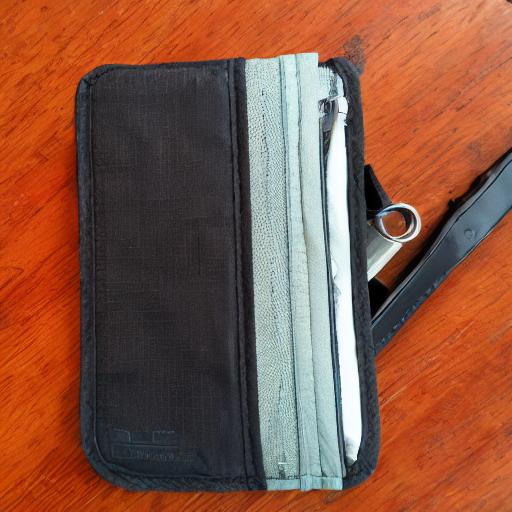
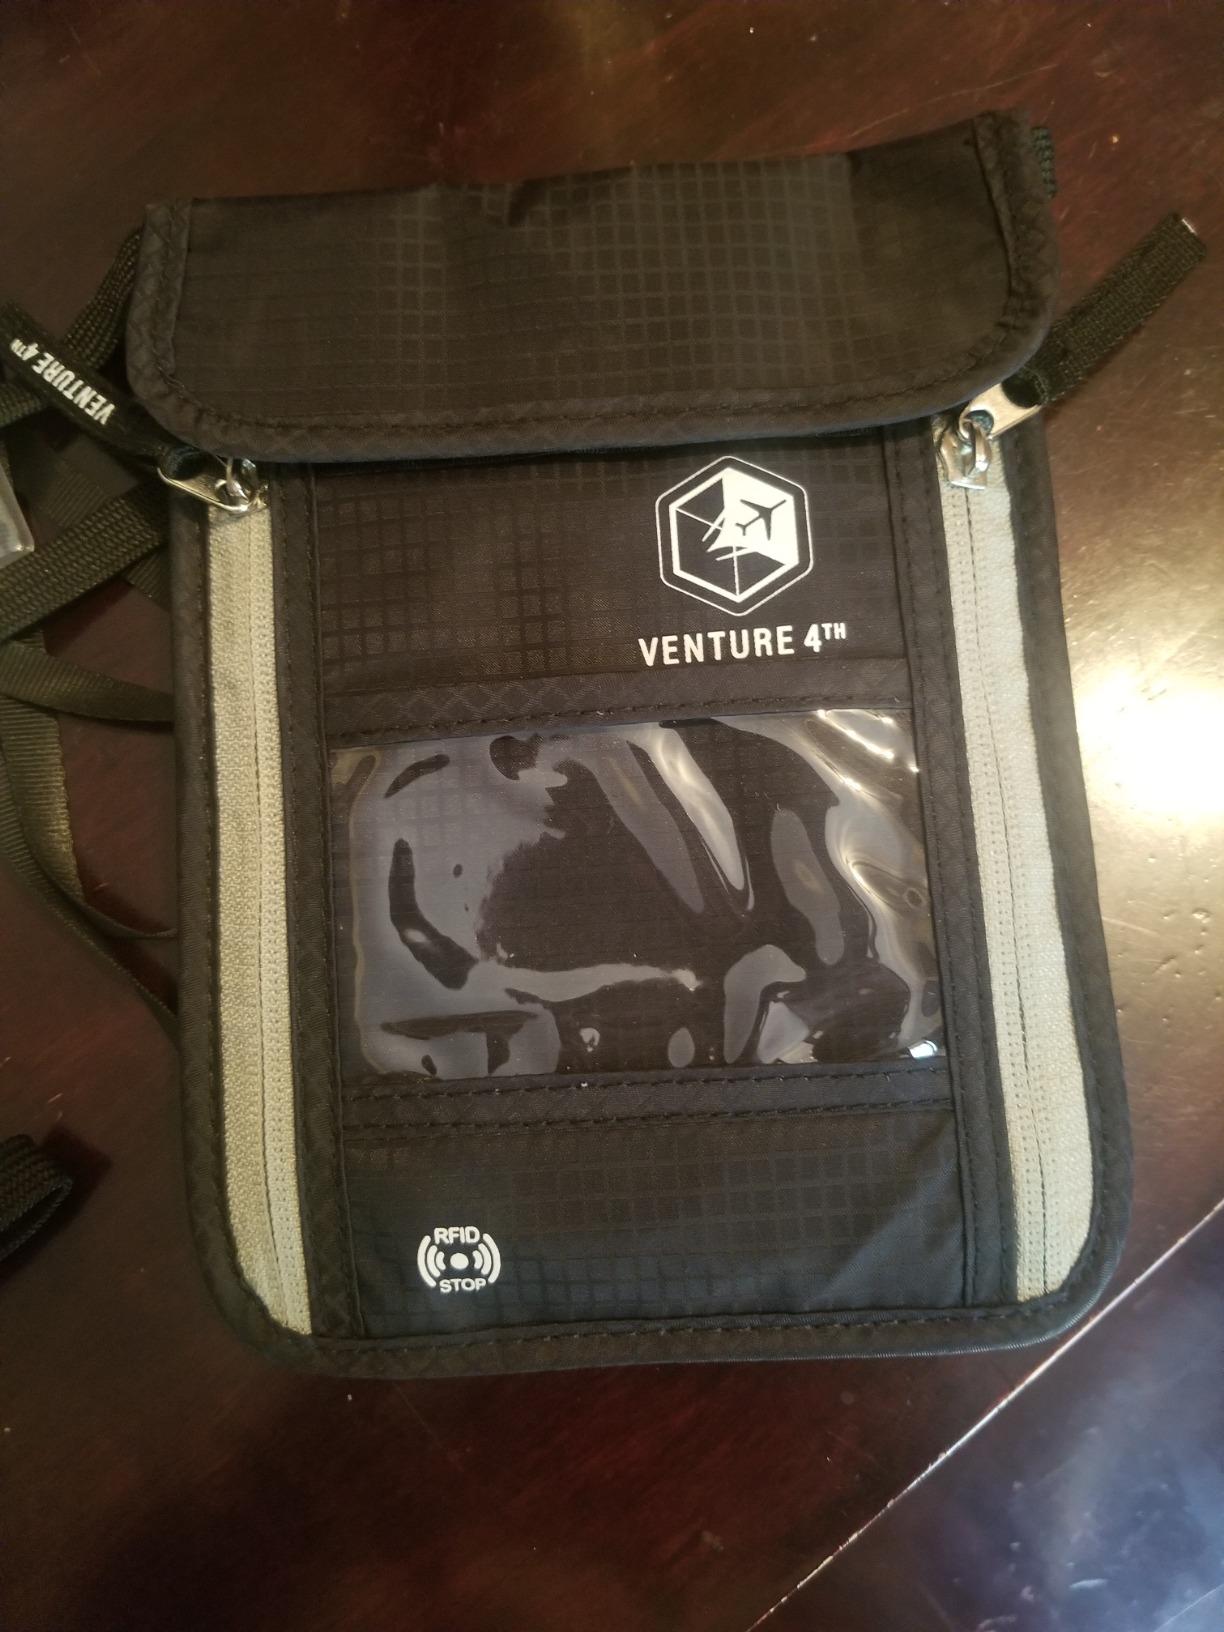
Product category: accessories_wallet
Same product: no